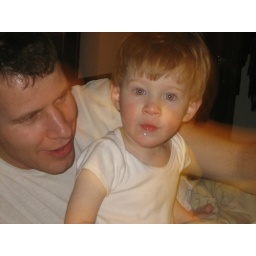
My boys in their white t-shirts